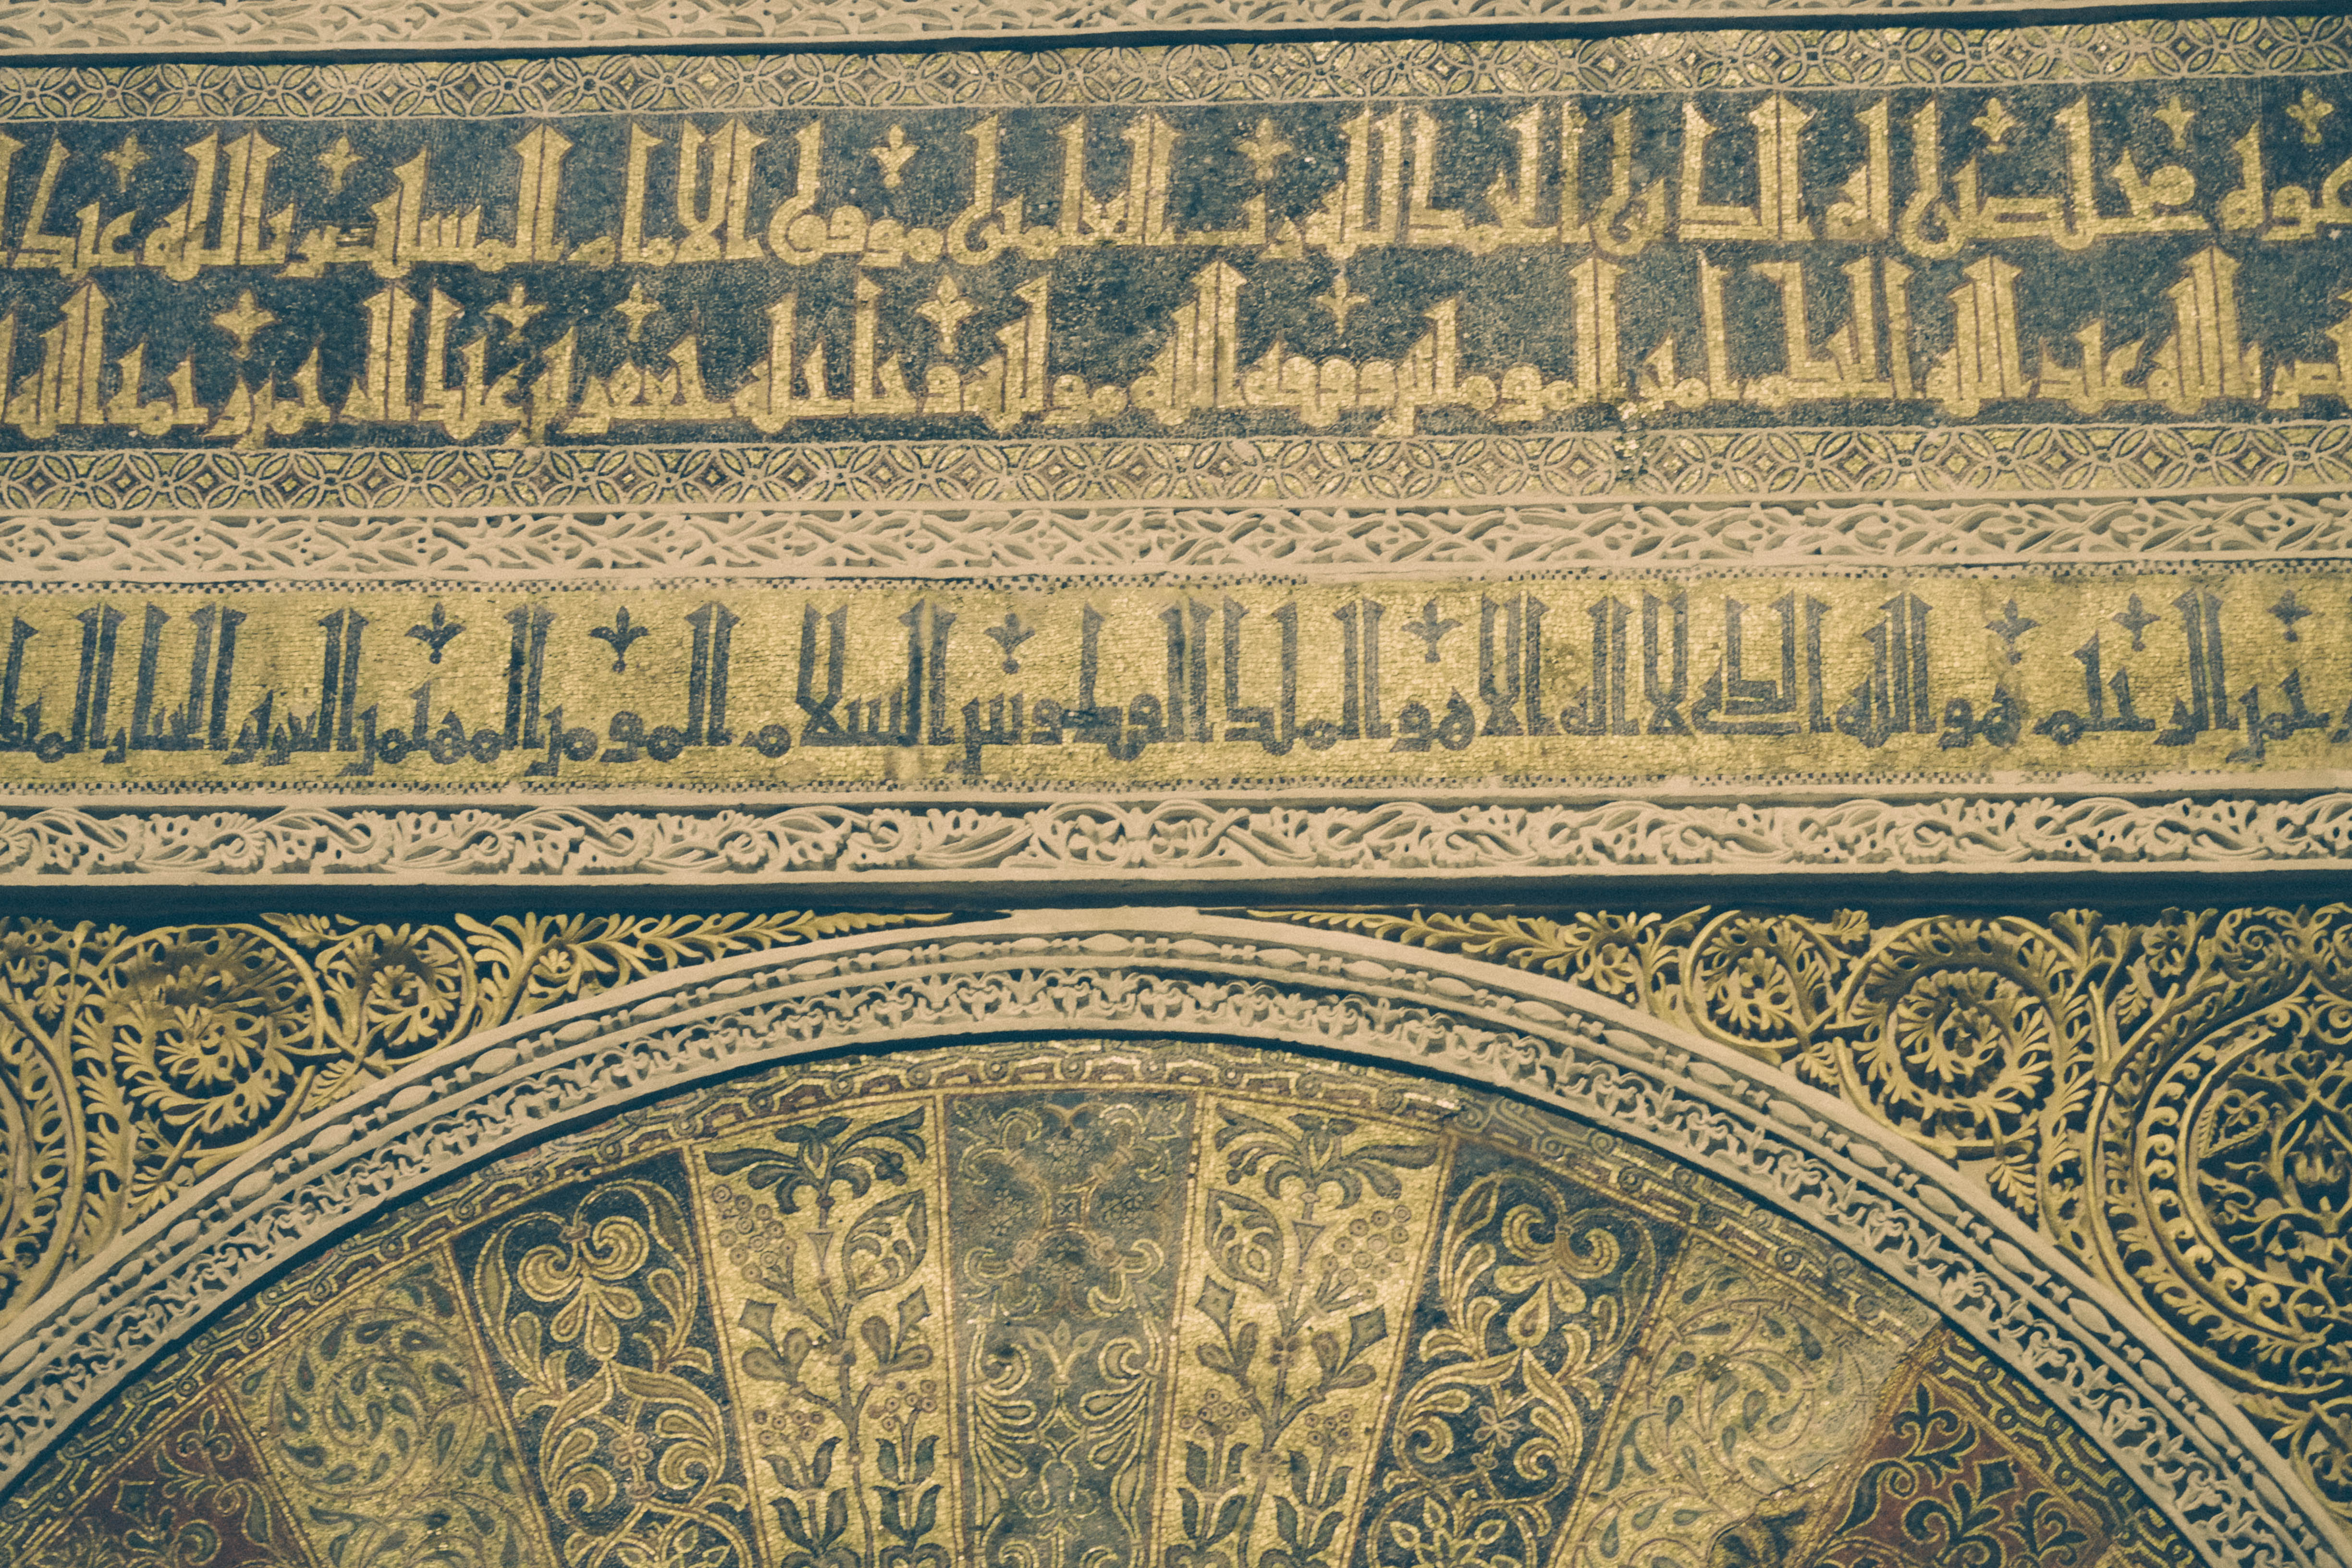
texture, pattern, art, andalusia, cordoba, flooring, ancient history